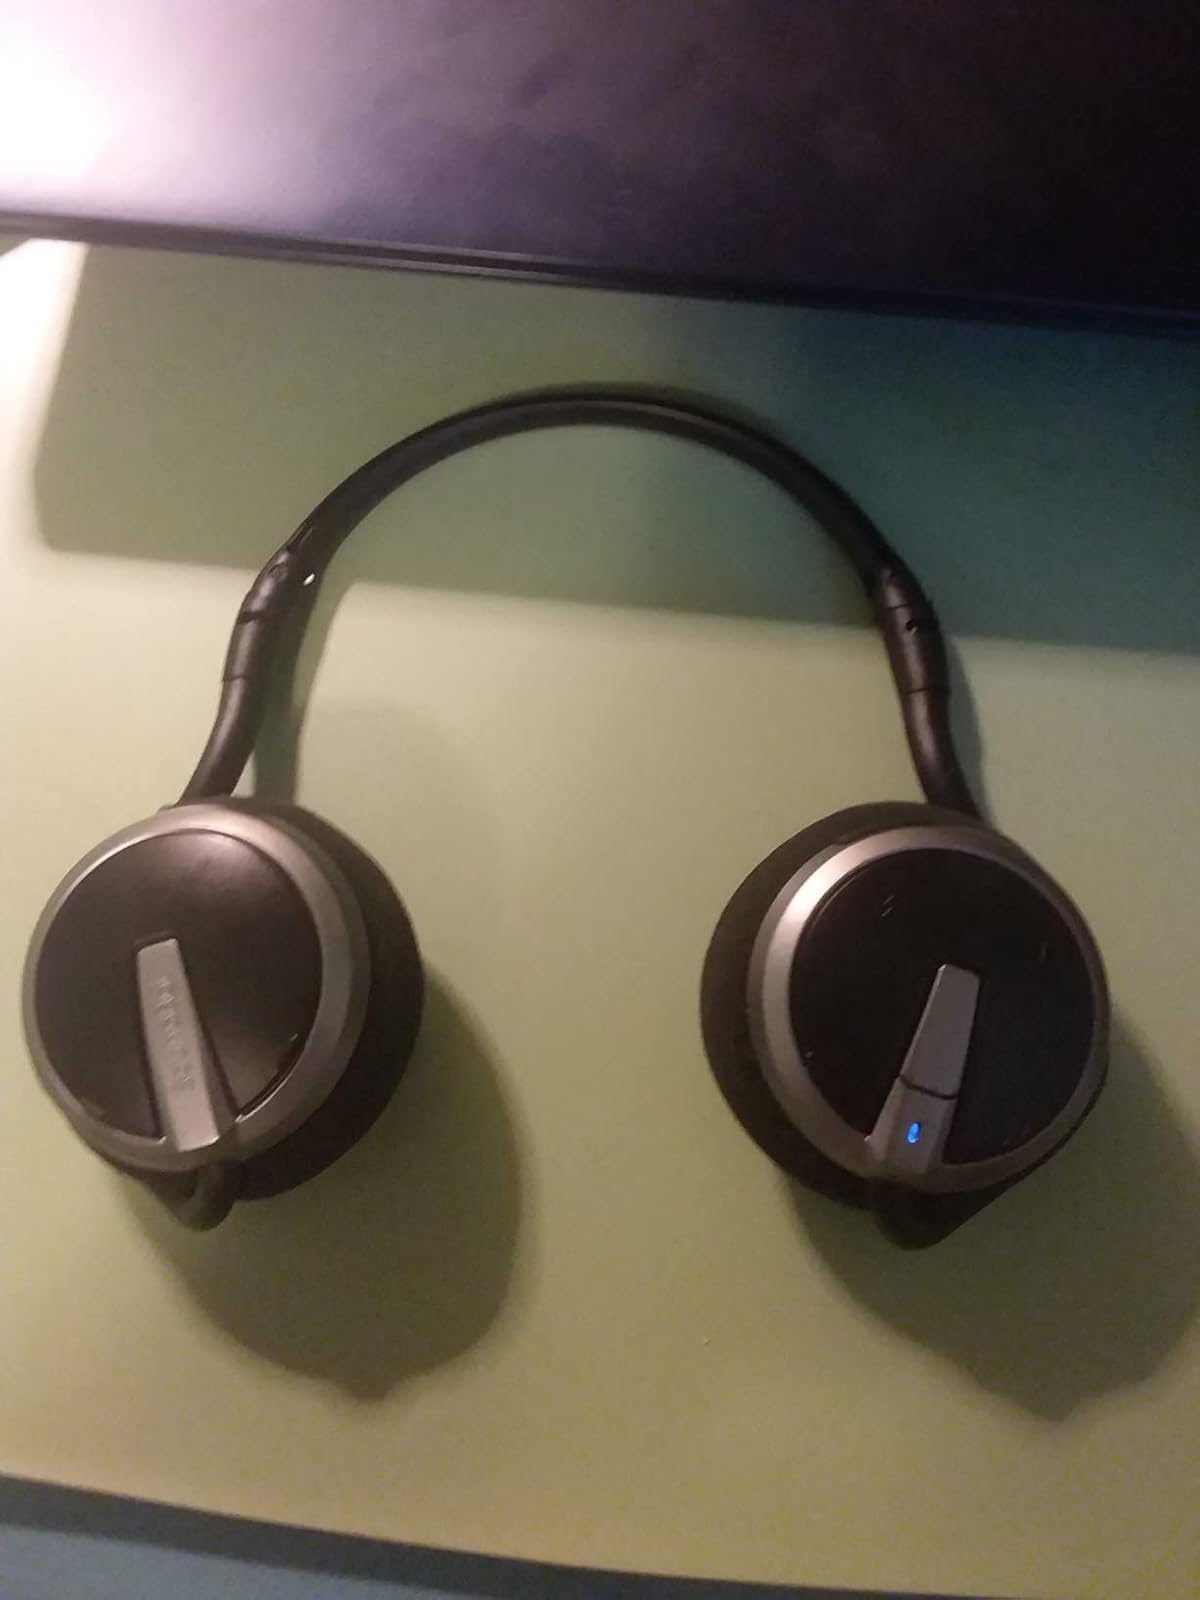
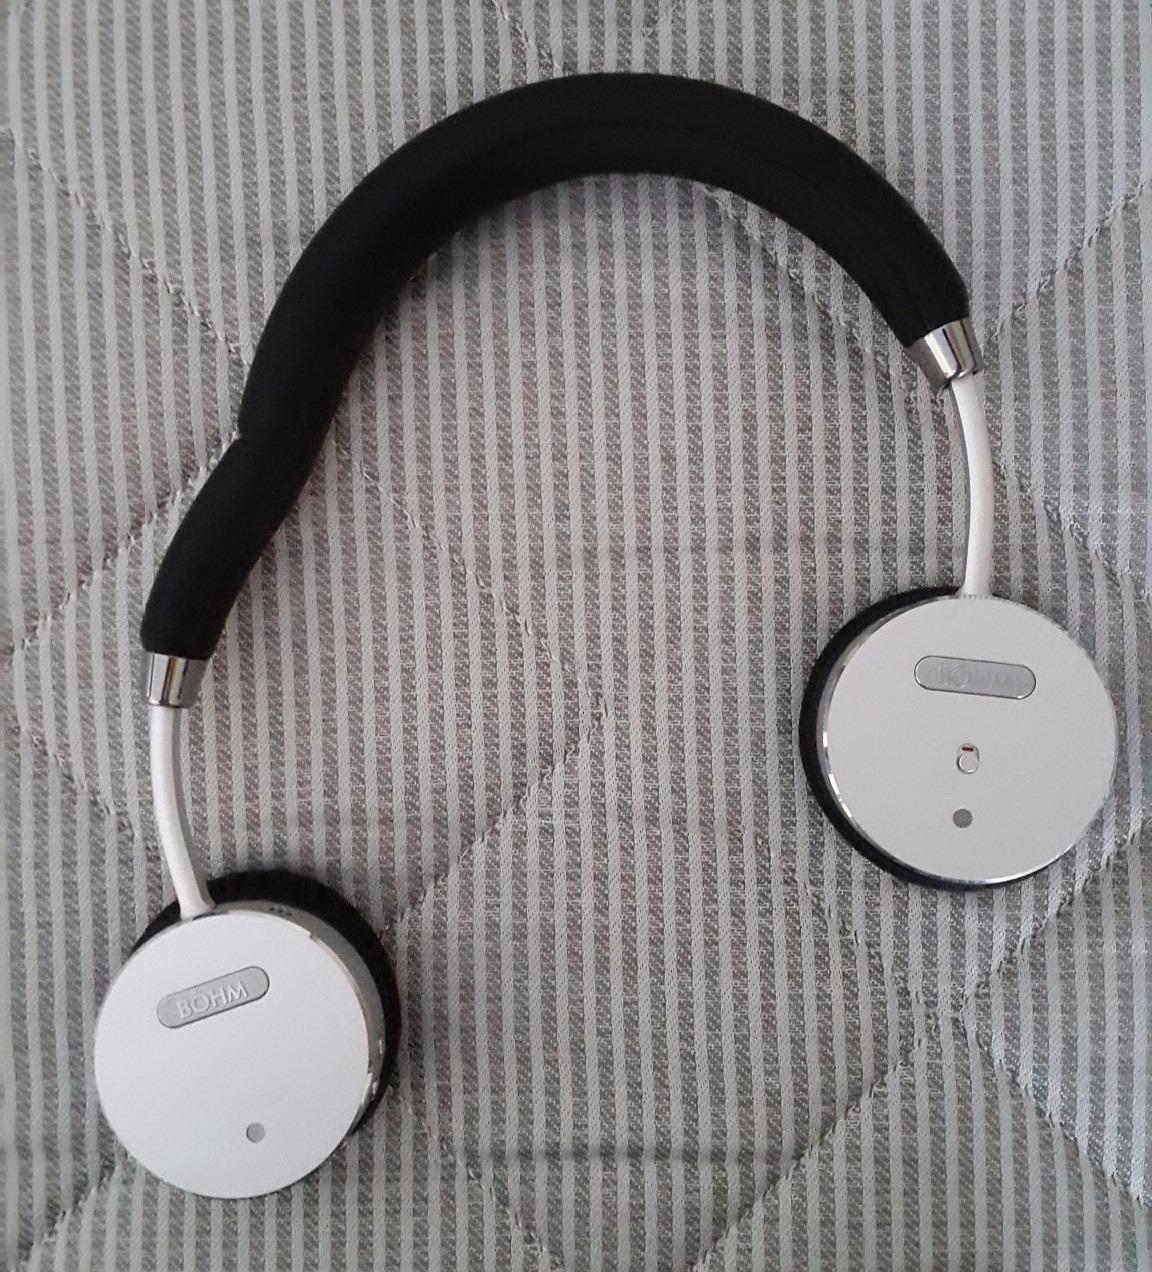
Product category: headphones
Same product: no